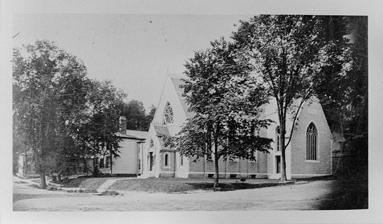
Building: Hubbard Free Library
Country: United States of America
Year built: 1880
Hubbard Free Library Location 115 Second Street Hallowell, Maine , United States Type Public Library Other information Website http://www.hubbardfree.org Hallowell Historic District U.S. National Register of Historic Places U.S. Historic district Contributing property Coordinates 44°17′9.28″N 69°47′29″W / 44.2859111°N 69.79139°W / 44.2859111; -69.79139 Built 1879-80, 1893-94, 1897-98 Architect Alexander C. Currier Architectural style Gothic Revival NRHP reference No. 70000076 Added to NRHP October 28, 1970 The Hubbard Free Library is the public library serving Hallowell, Maine . Built in 1879-80, it is the oldest library building in Maine built for that purpose. It was designed by architect Alexander C. Currier to resemble an English country church . Dedicated in 1880 as the Hallowell Library, it was renamed the Hubbard Free Library in 1894, after a $20,000 donation from philanthropist Thomas Hubbard . The building is a contributing property in the Hallowell Historic District . Founding The Hallowell Social Library was instituted in 1843, by forty-three stockholders, who paid $20. When first established, the collection was inaccessible to the general public; only subscribers and members of their families were entitled to use the books. The library became a public library five years later, and the use of the library to individuals of the public other than stockholders was available for $3 per year. This fee was reduced to $2 annually the following year, in 1848. The Friends group began a campaign to raise money for a permanent building in 1878, and in 1880 the building was dedicated. The cost of the original library was $8,300, which included the land and building. Alexander C. Currier donated his services, designing and supervising the construction of the original building. The entire building is of Hallowell granite and was contributed by Joseph R. Bodwell , then-president of the Hallowell Granite Co. and later Governor of Maine . The iron fret work that originally adorned the peaks of the building was donated by Prescott & Fuller Iron Foundry. Expansion In 1893, Thomas Hubbard , a Civil War Colonel , lawyer , railroad executive, financier, businessman and philanthropist, donated the funds for the construction of a free library. In March 1894, the new structure was complete and was renamed Hubbard Free Library. The money was used to build an addition to the existing building, in the form of a cross-axial transept , in keeping with the original church design. A second addition was added in 1897, with $10,000 donated by Eliza Clark Lowell of Hallowell, a direct descendant of Deacon Pease Clark, who was the first settler in Hallowell. Interior, circa 1880. Interior, 1971. References